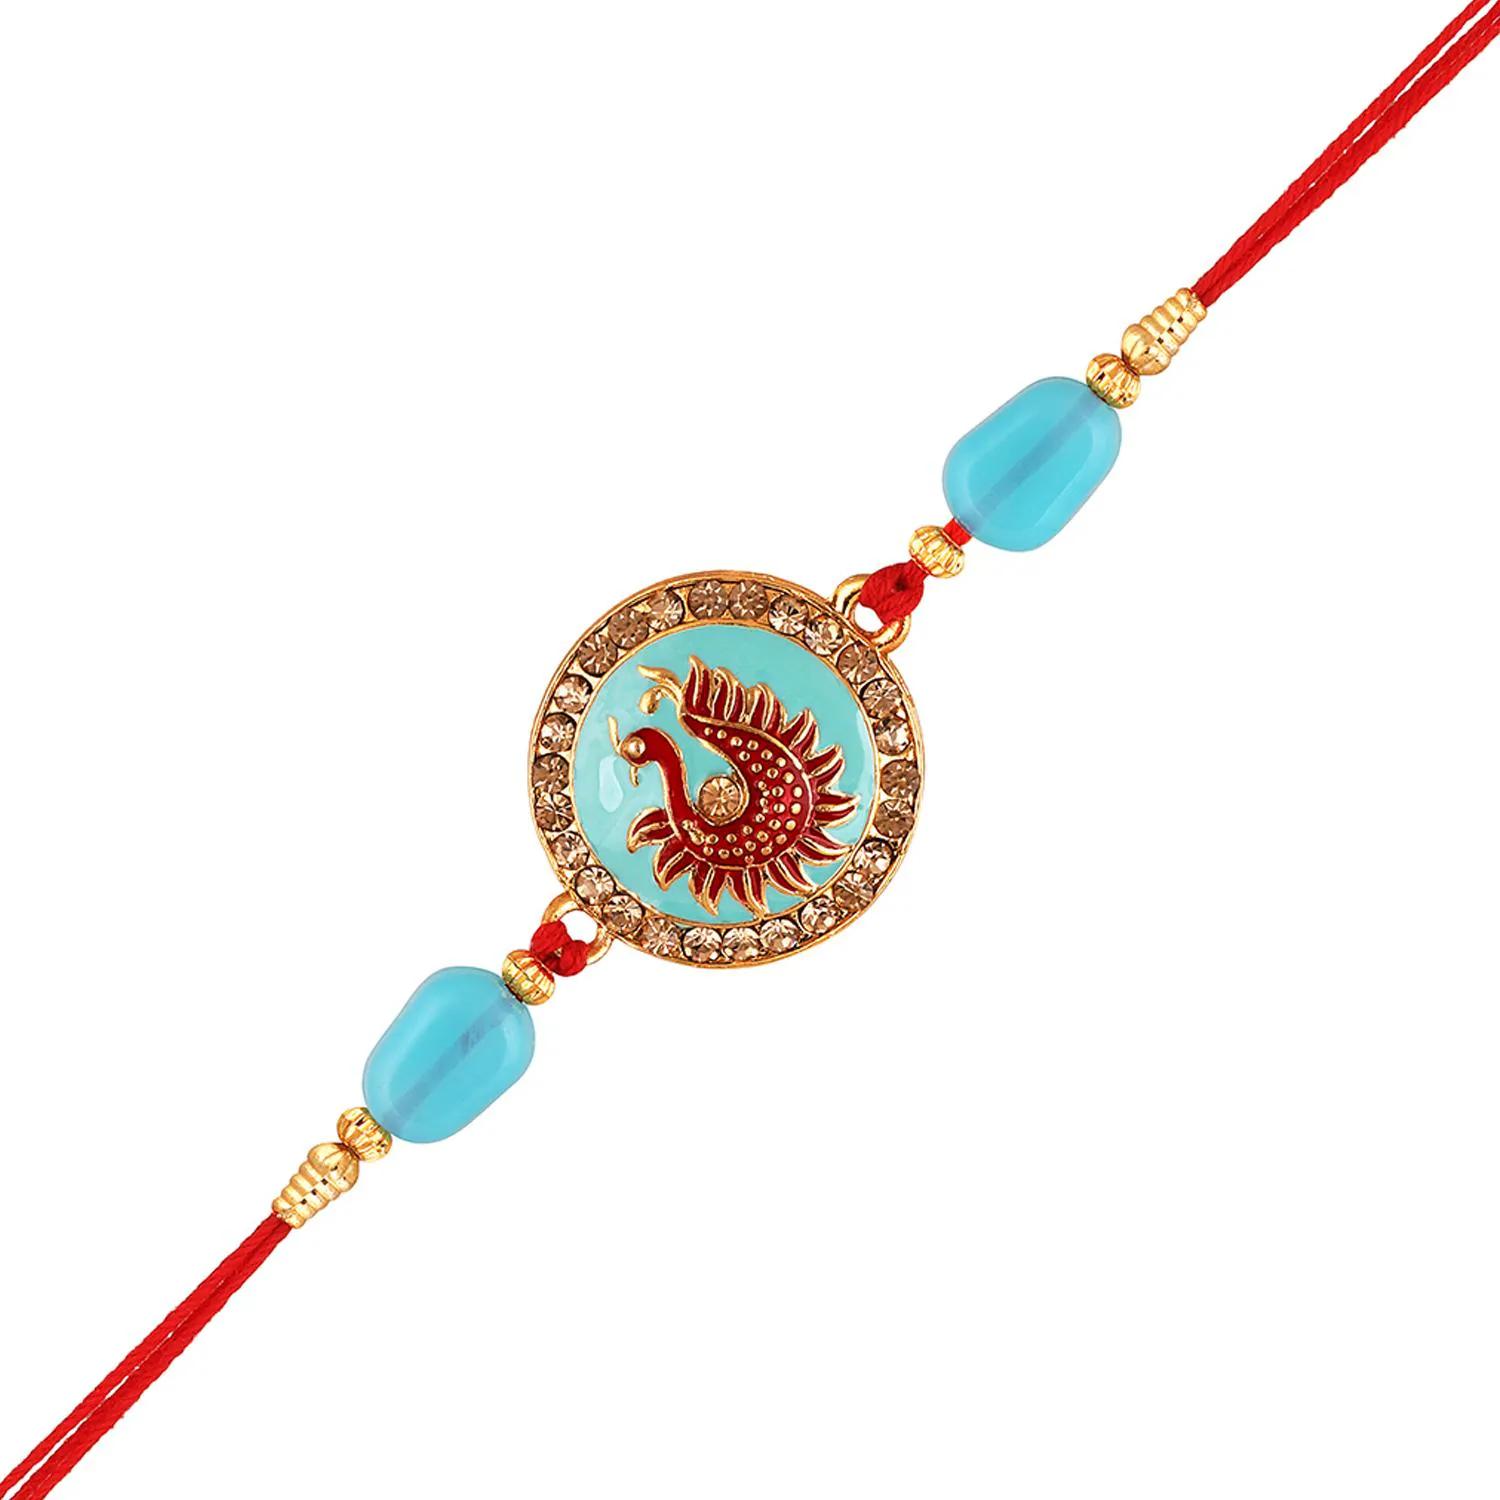
 Mahi Meennakari Work Enamel Round and Peacock-Shaped Rakshabandhan Rakhi for Brother, Bhai, Bro (RA1100739G)
Type: Rakhis
Brand: Mahi
Price: Rs. 229
 Celebrate Raksha Bandhan with our exquisitely crafted Rakhi, designed to strengthen the bond between siblings. This traditional Rakhi features intricate beadwork and durable thread, ensuring it stands the test of time. Handmade with care, each Rakhi is a unique and meaningful gift for your brother. Each Rakhi carries heartfelt blessings and good wishes for your brother's well-being and success. Celebrates the bond of love and protection between siblings, a cherished tradition in Indian culture.
Features: The Rakhi is adorned with vibrant colors and attractive embellishments that add a touch of elegance to the celebration.,Content in Box : 1 Rakhi ; Cultural Significance: This beautiful Rakhi will acknowledge your love for Your Brother with the promise that your bond with him will grow stronger as time goes on.,Vibrant Colors: Adding bright and playful colors to the celebration will make it stand out and make it more enjoyable.,Celebrate the bond of love and protection with our exquisite Rakhis. Share the joy of Raksha Bandhan Festival with this beautiful Rakhi, a token of love, protection and blessings.,Adjustable Size and Easy to tie: Designed to fit wrists of all sizes. It is simple and easy to tie the Rakhi securely and effortlessly.
Included: 1 Rakhi